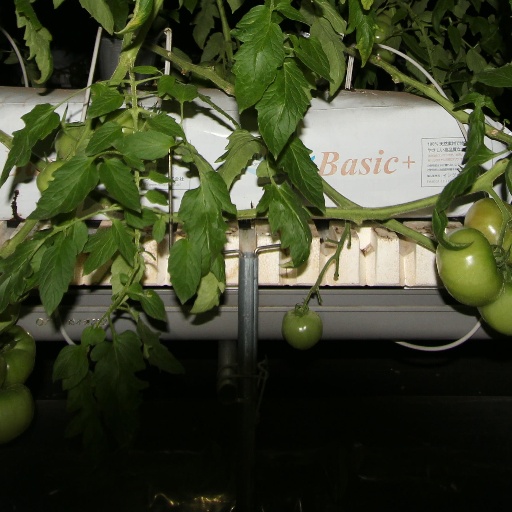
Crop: tomato